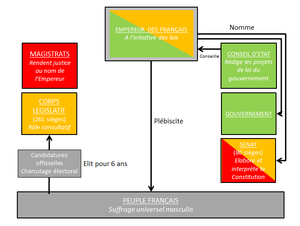
Constitution du Second Empire français en 1852
L'Empire autoritaire est, dans l'histoire de France, la première phase du Second Empire de Napoléon III, soit la décennie de 1851 à 1860. Elle est suivie par l'Empire libéral.